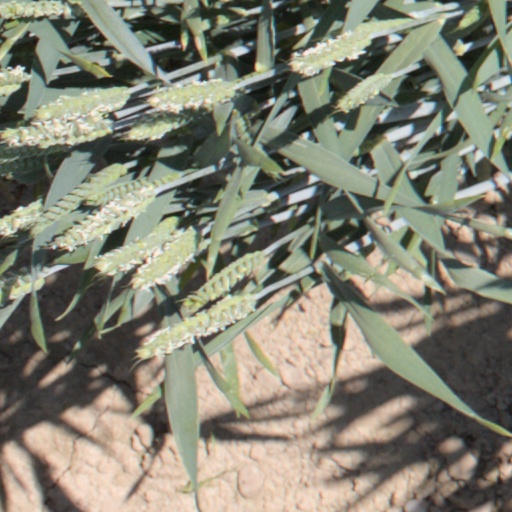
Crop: wheat